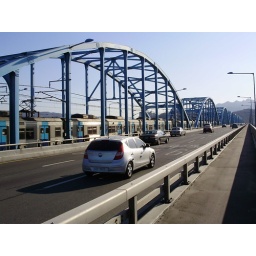
Crossed this bridge on foot and you can see the subway train in the middle of the bridge.